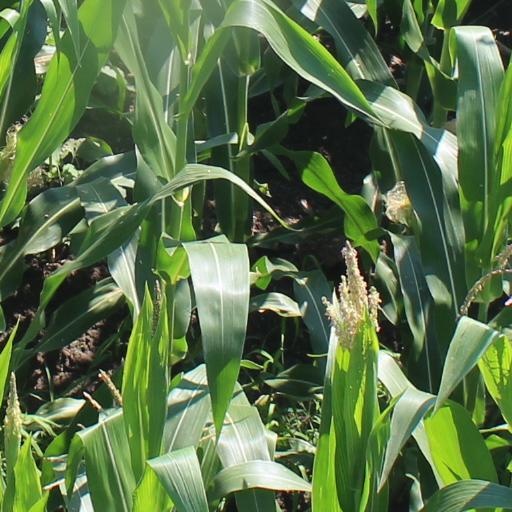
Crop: maize; corn